Rob Rasmussen

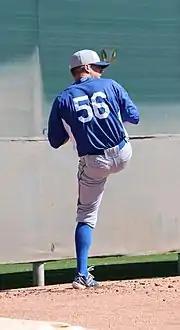
Rasmussen with the Los Angeles Dodgers in 2013 spring training

On June 8, 2010, Rasmussen was drafted by the Florida Marlins in the second round of the MLB Draft. On July 7, 2010, he officially signed his first pro contract with the Marlins. He made his debut for Class-A Greensboro (South Atlantic League). He subsequently pitched for the High-A Jupiter Hammerheads in 2011, with a 12-10 record and 3.64 ERA in 27 starts and 1 relief appearance.